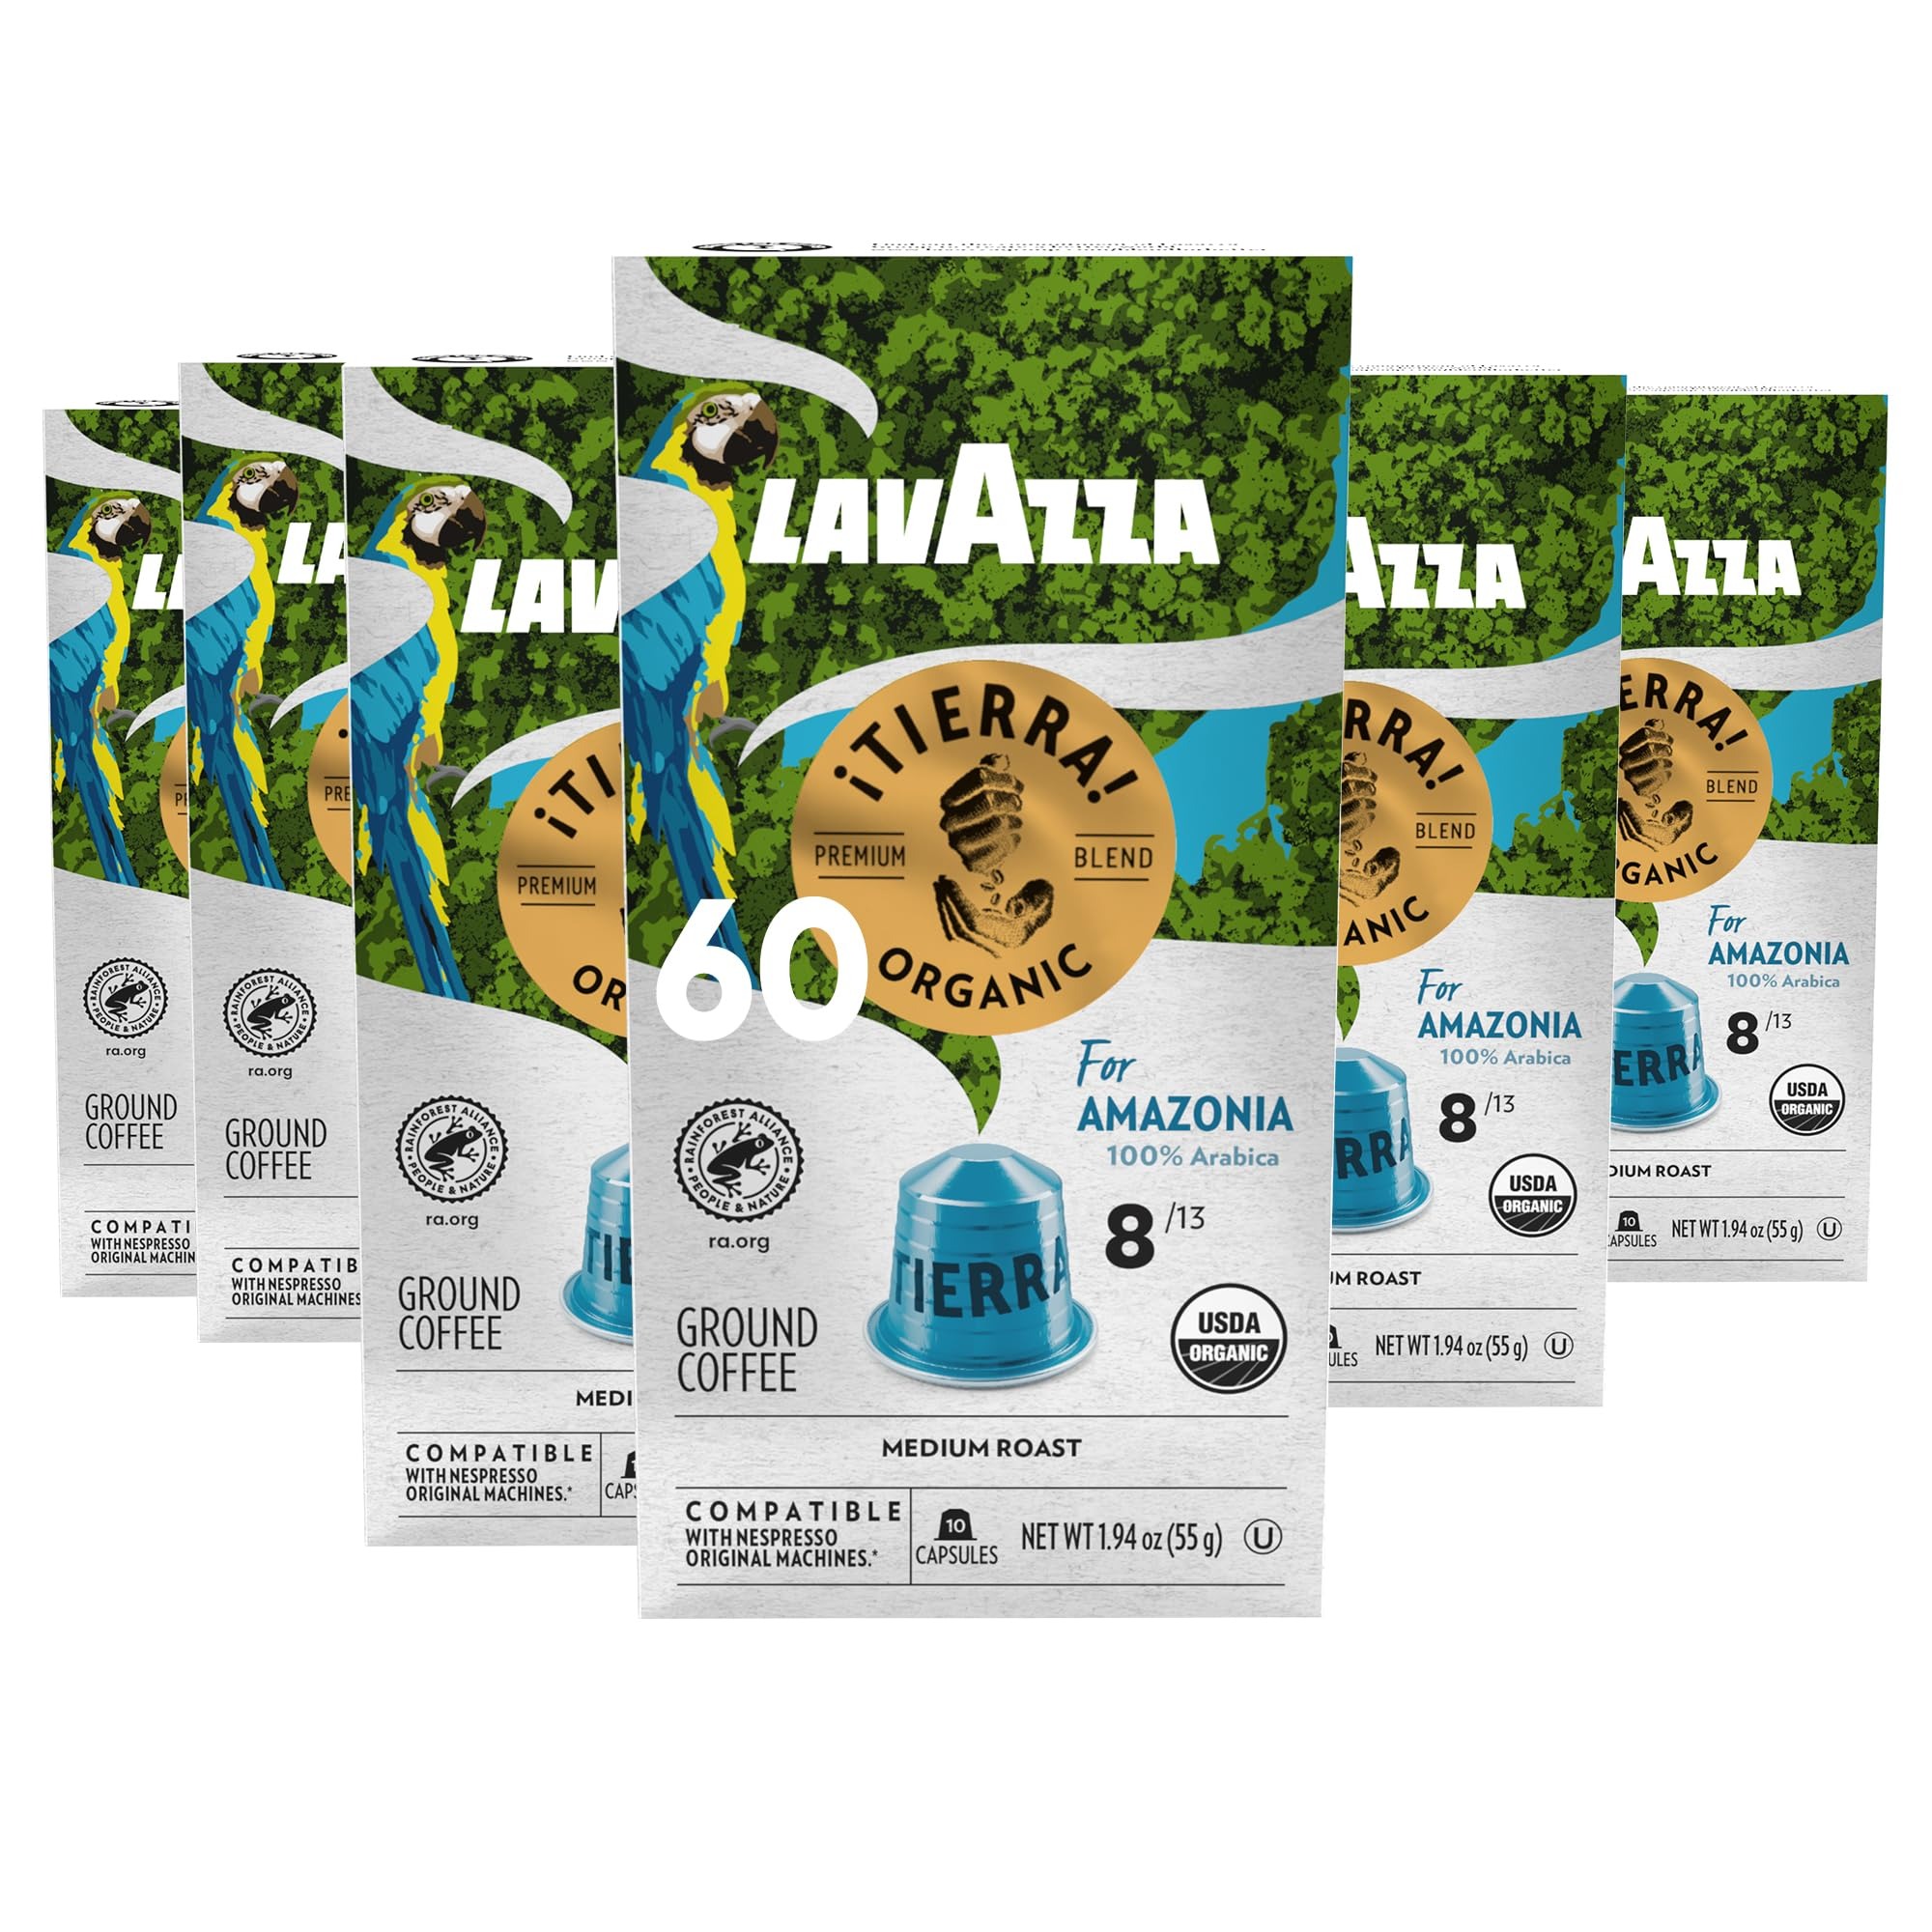
Item Name: Lavazza TIERRA AMAZONIA USDA ORGANIC Espresso Aluminum Capsules Compatible with Nespresso Original Machines (Pack of 60) ,Value Pack, Medium Roast 100% Arabica, Round & Balanced, notes of chocolate & caramel, Intensity 8 of 13
Bullet Point 1: ¡TIERRA! FOR AMAZONIA: 60 single-serve capsules ideal for espresso preparation.
Bullet Point 2: INTENSITY AND ROAST: With a 8/13 intensity, this balanced medium roast has a smooth and full-bodied finish.
Bullet Point 3: BLEND: A 100% Arabica, naturally caffeinated blend sourced from Peru and known for its premium taste and commitment to the reforestation of the region.
Bullet Point 4: AROMATIC NOTES: Chocolate and caramel.
Bullet Point 5: INGREDIENTS: Lavazza Capsules contain only coffee, and are produced in facilities that exclusively make coffee.
Bullet Point 6: EXCLUSIVELY FOR: Nespresso Original Machines. *Lavazza is not affiliated with, endorsed or sponsored by Nespresso.
Bullet Point 7: ¡TIERRA! RANGE: Hand-Picked, Rainforest Alliance Certified, USDA Organic.
Bullet Point 8: BORN IN 1895: With over a century of coffee expertise, Lavazza continues its dedication to sustainably sourcing the highest quality coffee beans with innovation, passion, and expertise.
Value: 60.0
Unit: Count

Price: 50.595